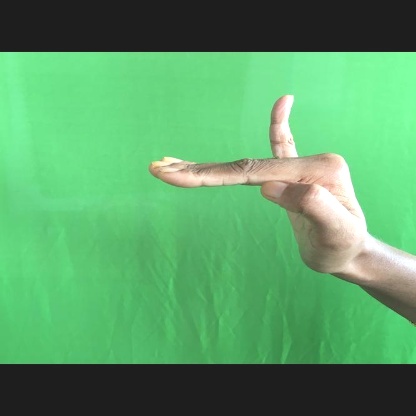
Mudra: Hamsapaksha